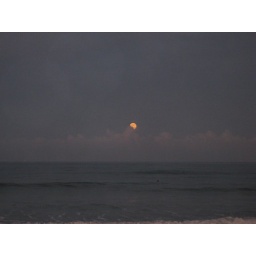
The moon behind the clouds and over the water looks so peaceful.